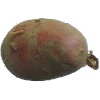
Label: Potato Red 1